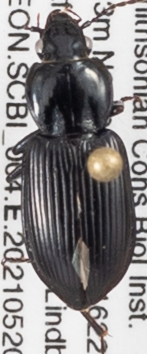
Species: Pterostichus mutus
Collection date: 2021-05-20
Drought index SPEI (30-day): -1.01
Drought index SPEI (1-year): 0.17
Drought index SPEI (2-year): -0.24